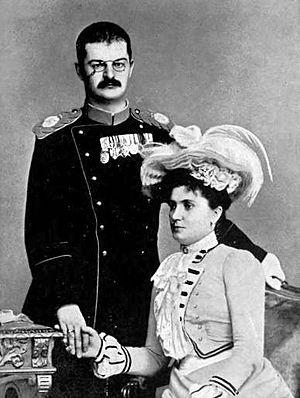
Le coup d'État de mai est un coup d'État qui a lieu en Serbie dans la nuit du 28 au 29 mai 1903. Le roi de Serbie Alexandre Iᵉʳ Obrenović et sa femme, la reine Draga, sont assassinés dans leur palais royal de Belgrade par un groupe d'officiers conduits par le capitaine Dragutin Dimitrijević dit « Apis ».
Alexandre Iᵉʳ, né le 14 août 1876 à Belgrade et mort le 11 juin 1903 dans la même ville, est roi de Serbie de 1889 à 1903, le dernier de la dynastie des Obrénovitch.
Zlatibor, également connue sous le nom de Kraljeve Vode, est une ville de Serbie située dans la municipalité de Čajetina, district de Zlatibor. Au recensement de 2011, la ville comptait 2 921 habitants.
Les monts Zlatibor sont un massif montagneux situé à l'ouest de la Serbie. Ils font partie des Alpes dinariques.